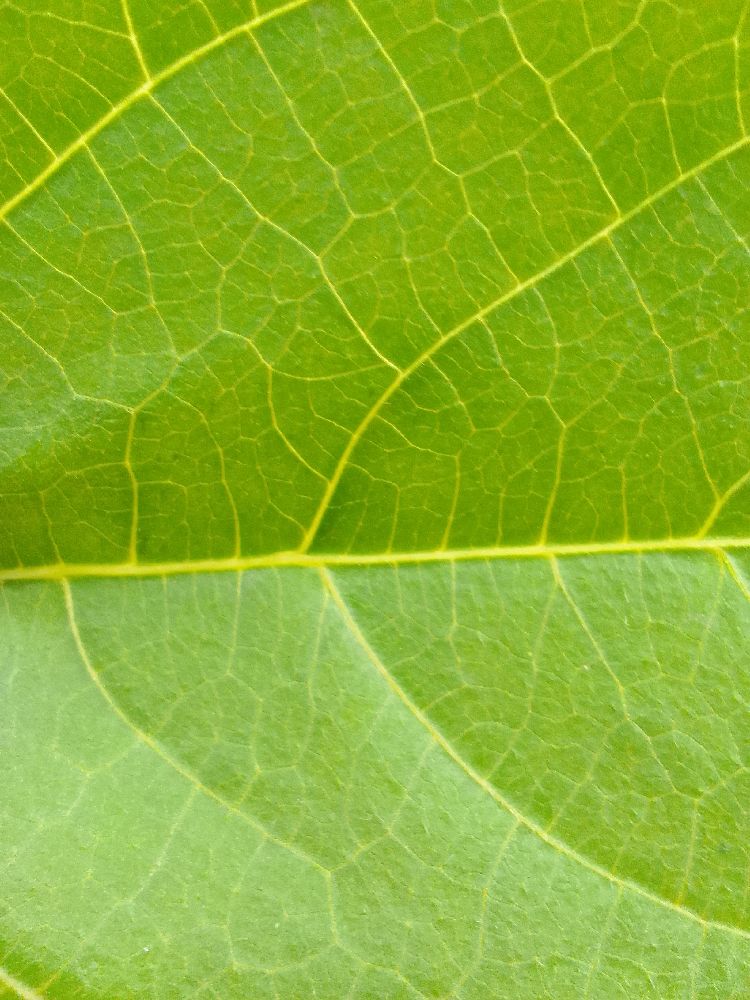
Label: healthy